Provencher Bridge

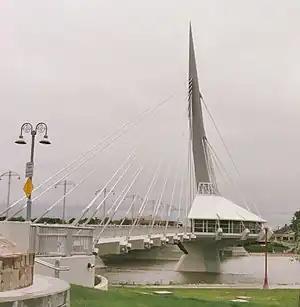
The Esplanade Riel, with the vehicular bridge in the background.

The "Esplanade Riel" (named for Louis Riel), the pedestrian portion of the Provencher Bridge, is a side-spar cable-stayed bridge sitting parallel to the vehicular bridge.